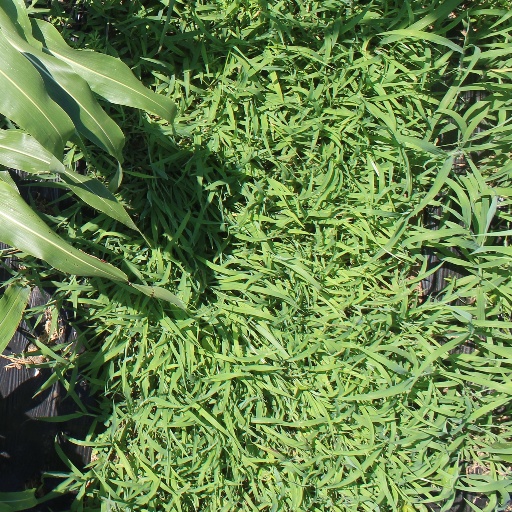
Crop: sorghum